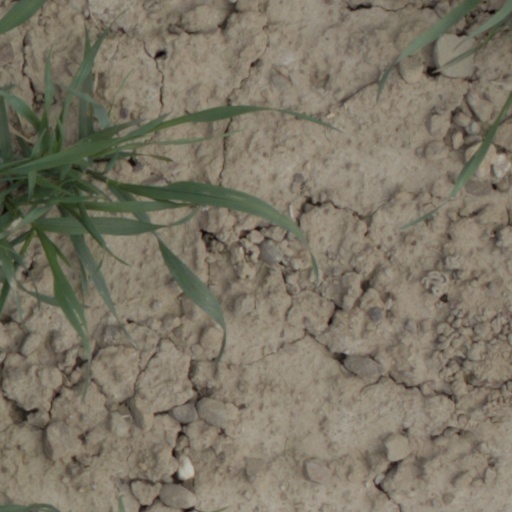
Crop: wheat